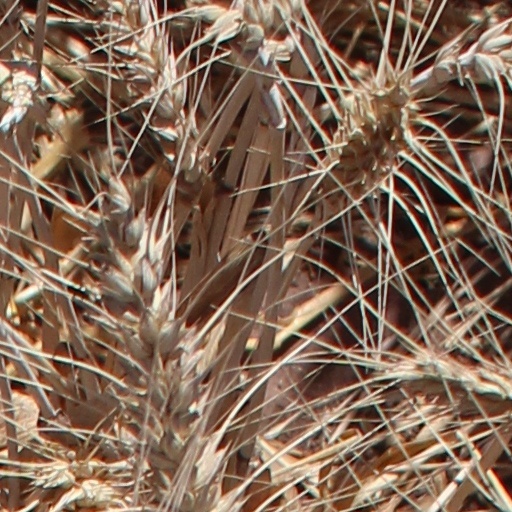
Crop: wheat